Lower Salford Township, Pennsylvania

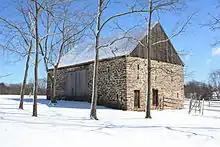
Barn at Heckler Farmstead

Heckler Plains is a 36-acre farmstead, now park. It was once home to Major General Winfield Scott Hancock, a General at the Battle of Gettysburg. There still stands a barn from 1761, an 18th-century kitchen garden, and an outdoor bake oven from 1780. Hecklerfest is held annually and has soap making, butter churning, candle dipping, and other Colonial Era demonstrations.